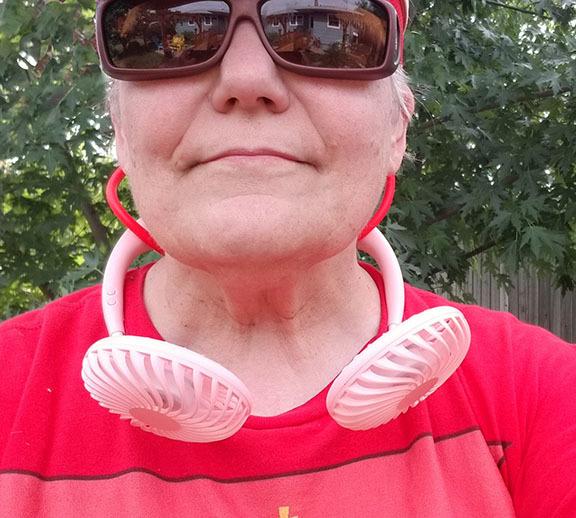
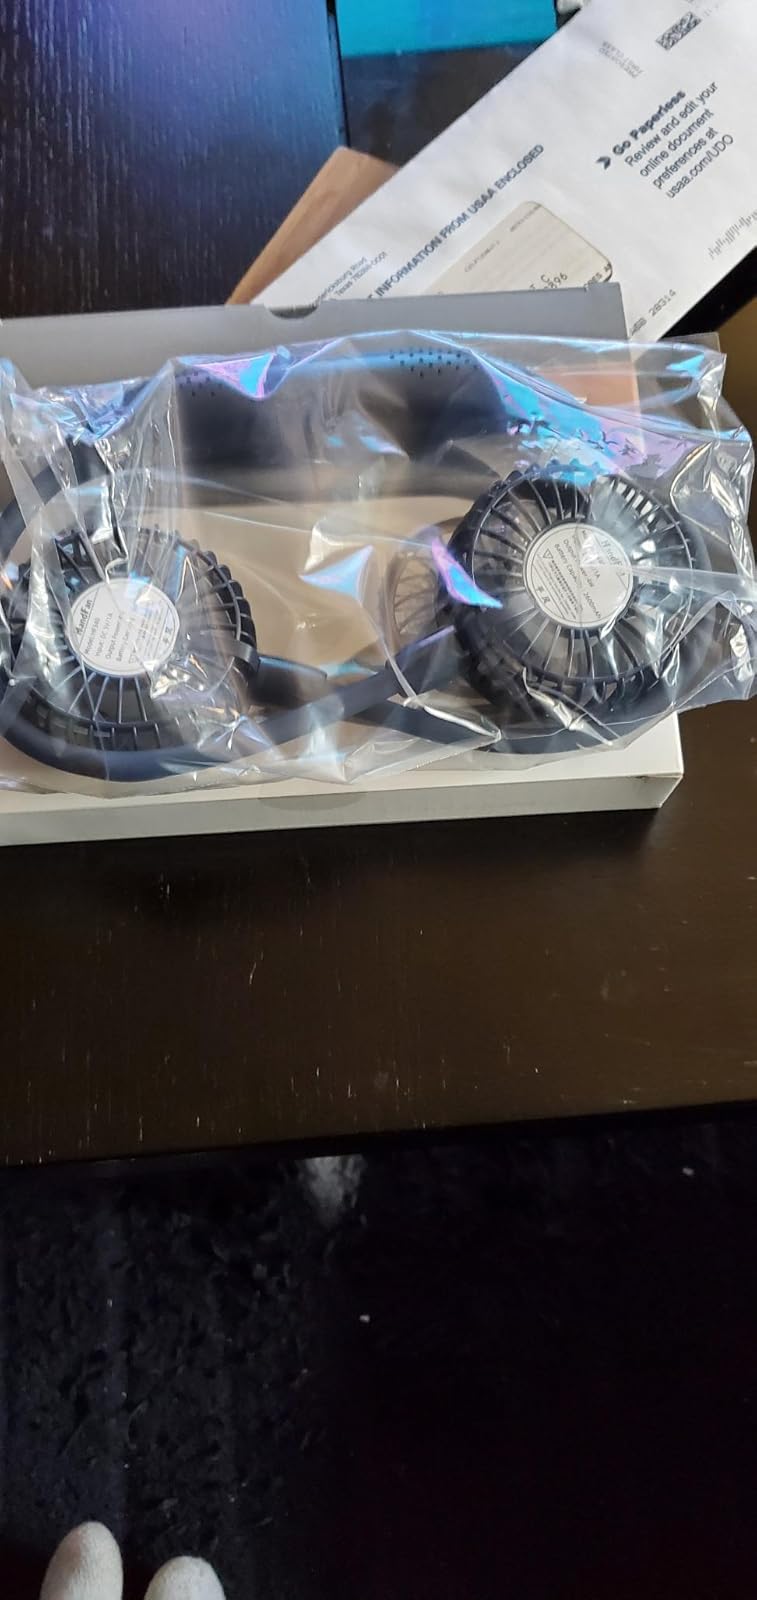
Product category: fan
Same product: no